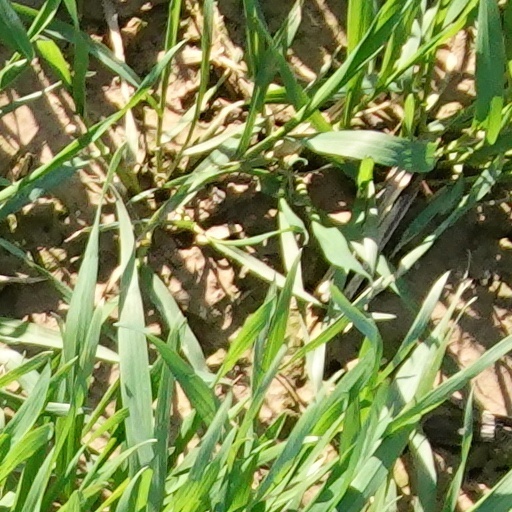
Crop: wheat